Dead Moon Circus

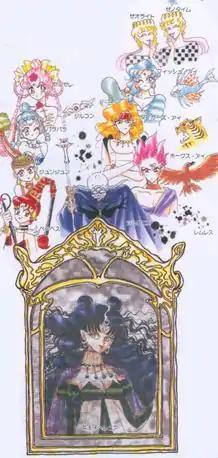
The Dead Moon Circus. Left column: CereCere with Zircon, PallaPalla, JunJun, VesVes. Right column: Zeolite and Xenotime, Fisheye, Tiger's Eye, Hawk's Eye, Zirconia, Queen Nehelenia.

The are a group of fictional characters from the "Sailor Moon" manga series created by Naoko Takeuchi. They serve as the main antagonists of the fourth arc, called "Dream" in the manga, "Sailor Moon SuperS" in its first anime adaptation, and "Sailor Moon Eternal" in the second anime adaptation. They are first introduced in chapter #39 "Dream 1 – Eclipse Dream", originally published in Japan on September 6, 1995. In the original English dubbed anime by Cloverway, they are called the "Dark Moon Circus".